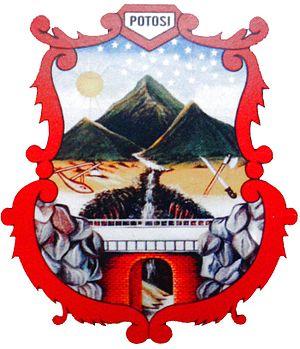
Potosí est une municipalité située dans le département de Nariño en Colombie.